Pearl Coast Zoological Gardens

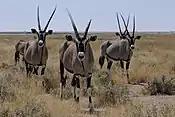
Gemsbok, pictured in Namibia

McAlpine's Pearl Coast Wildlife Park, the initial name for what would eventually become the Pearl Coast Zoo, was officially opened on Sunday 12 August 1984. The September 1984 edition of "Broome News" (at that point the town's only newspaper) reported on the opening thus: